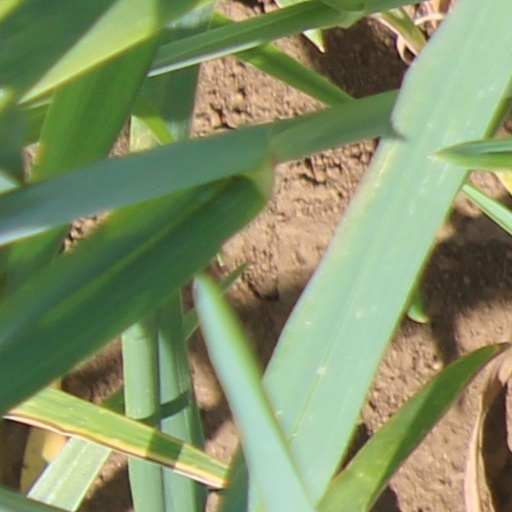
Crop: wheat